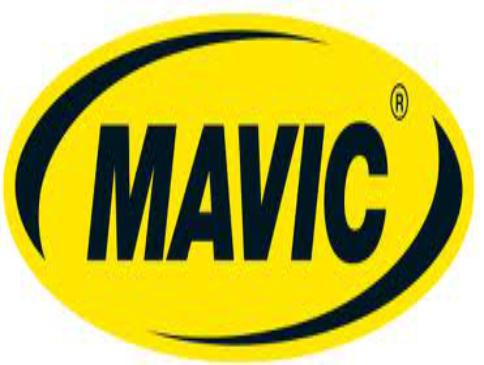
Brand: Mavic
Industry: Electronic